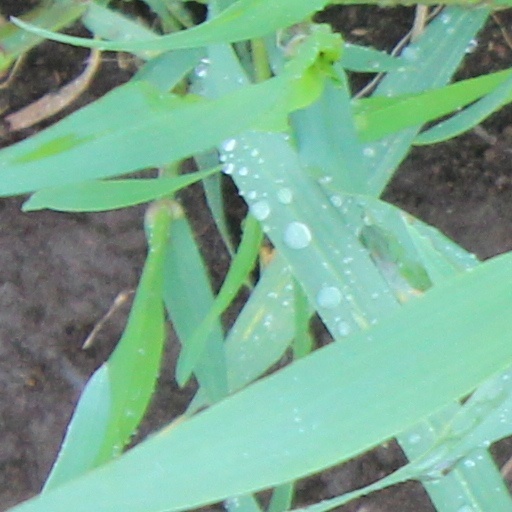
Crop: wheat